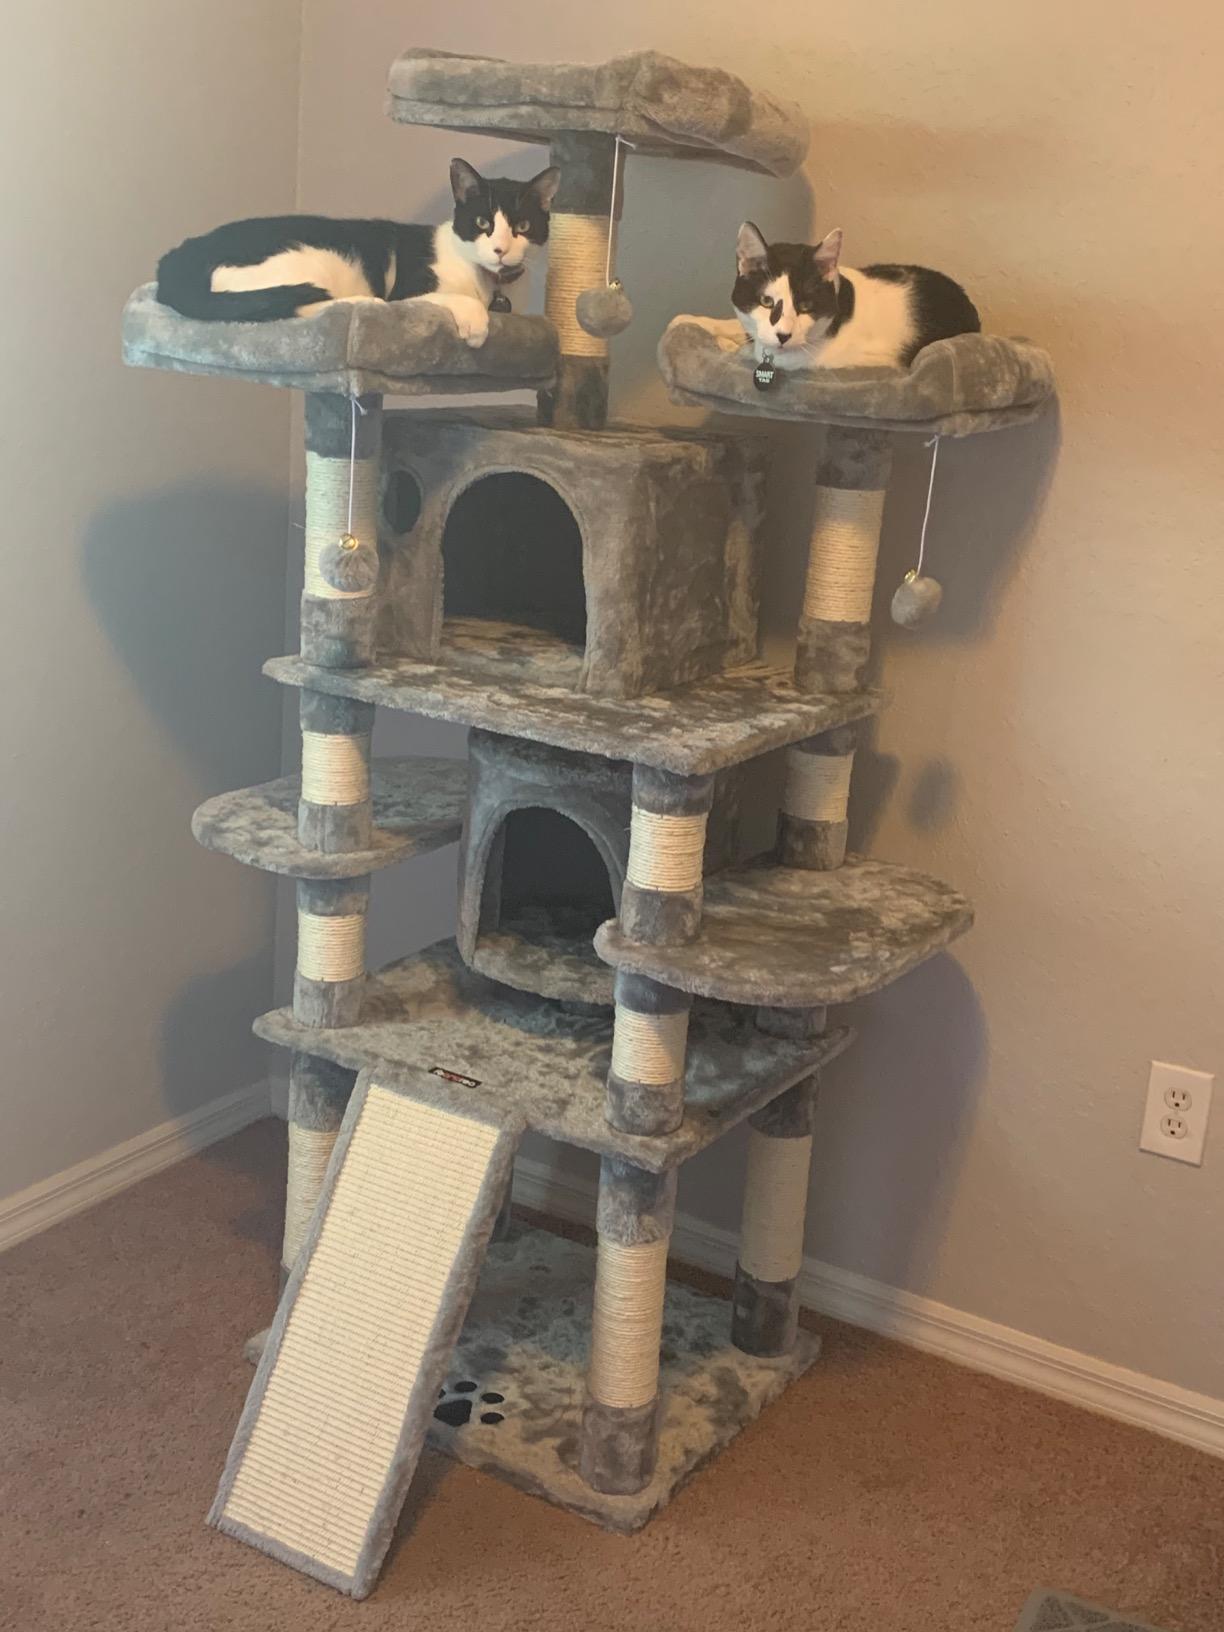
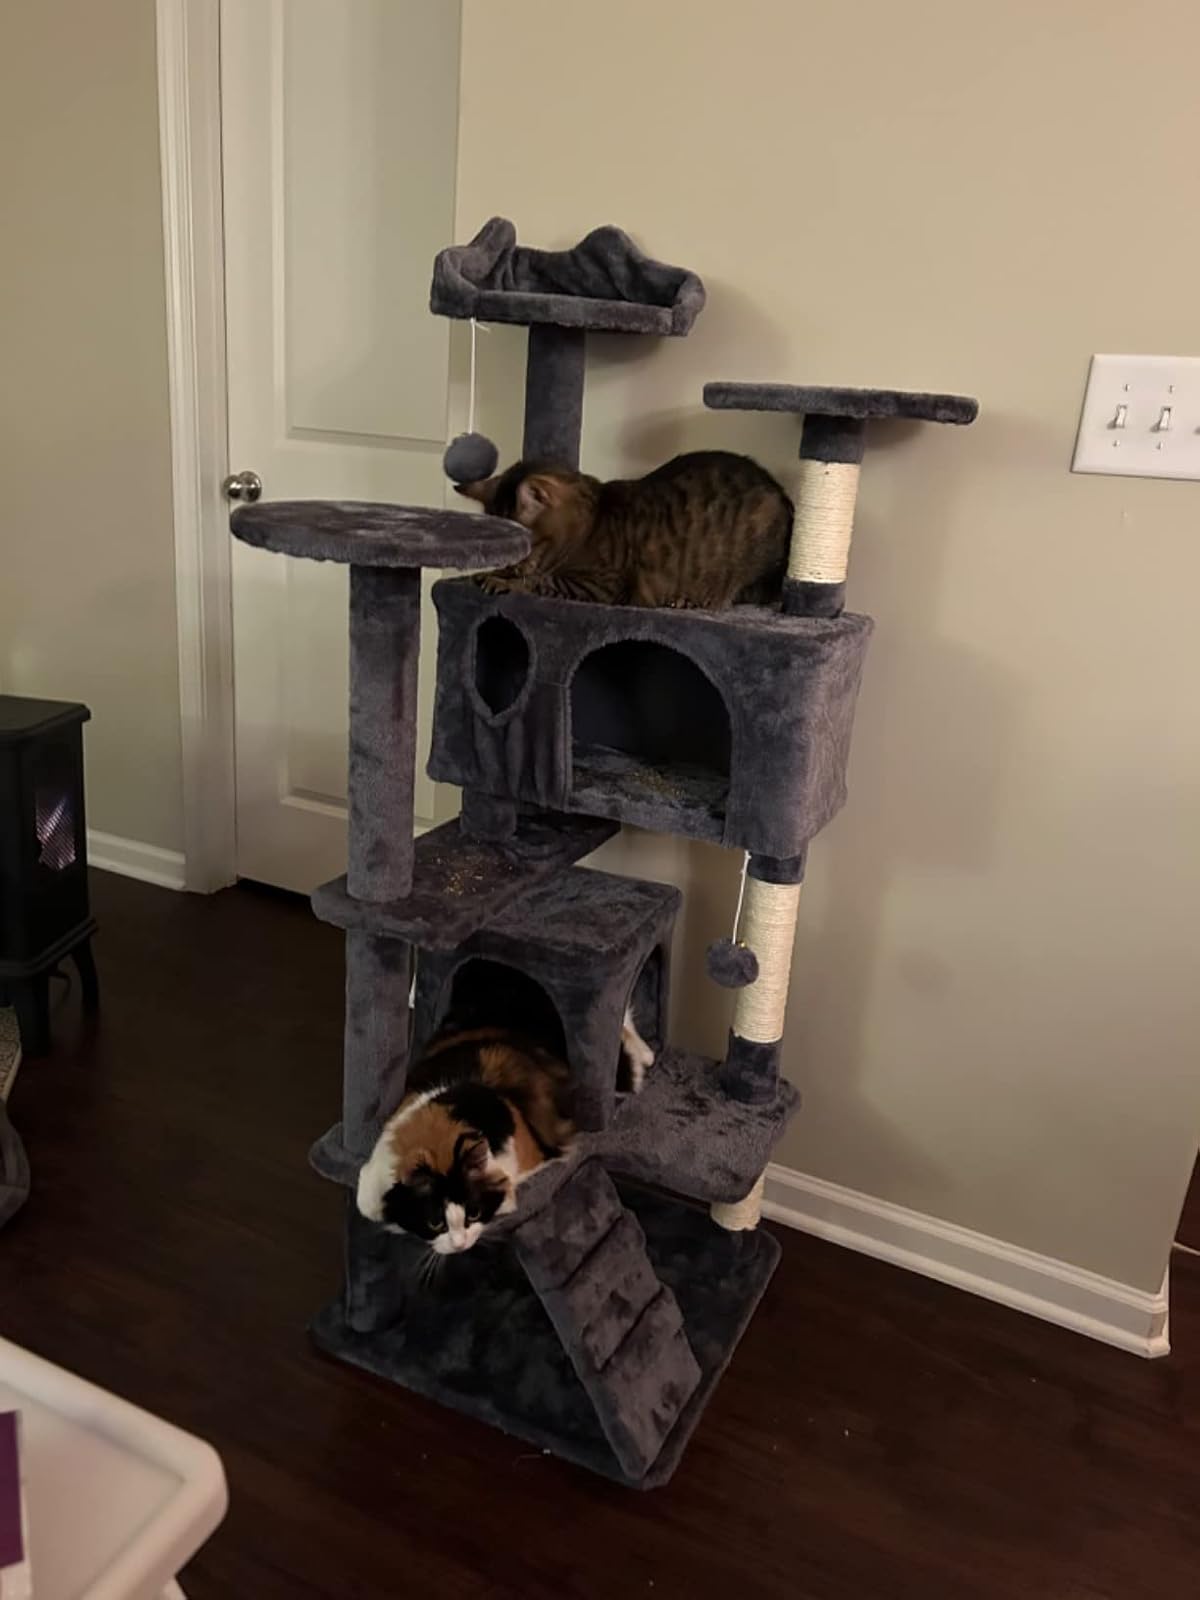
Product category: items_cat tree
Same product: no